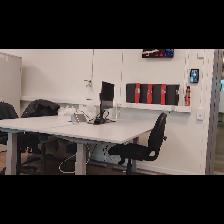
Label: NonHuman